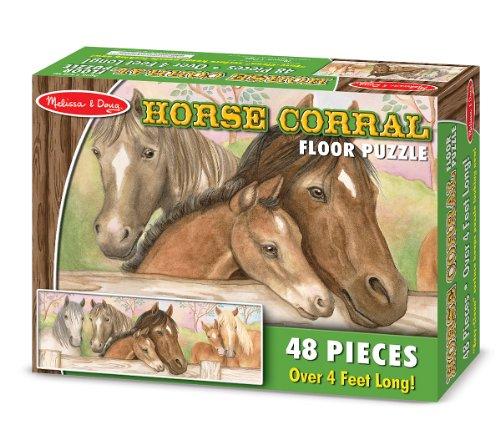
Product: Melissa & Doug Horse Corral Jumbo Jigsaw Floor Puzzle (48 pcs, over 4 feet long)
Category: Toys & Games | Puzzles | Floor Puzzles
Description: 48 extra-thick cardboard pieces.
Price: $12.99
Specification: ProductDimensions:12x10x3inches|ItemWeight:2.95pounds|ShippingWeight:2.95pounds(Viewshippingratesandpolicies)|DomesticShipping:ItemcanbeshippedwithinU.S.|InternationalShipping:ThisitemcanbeshippedtoselectcountriesoutsideoftheU.S.LearnMore|ASIN:B005HBWWEE|Itemmodelnumber:4414|Manufacturerrecommendedage:4-7years